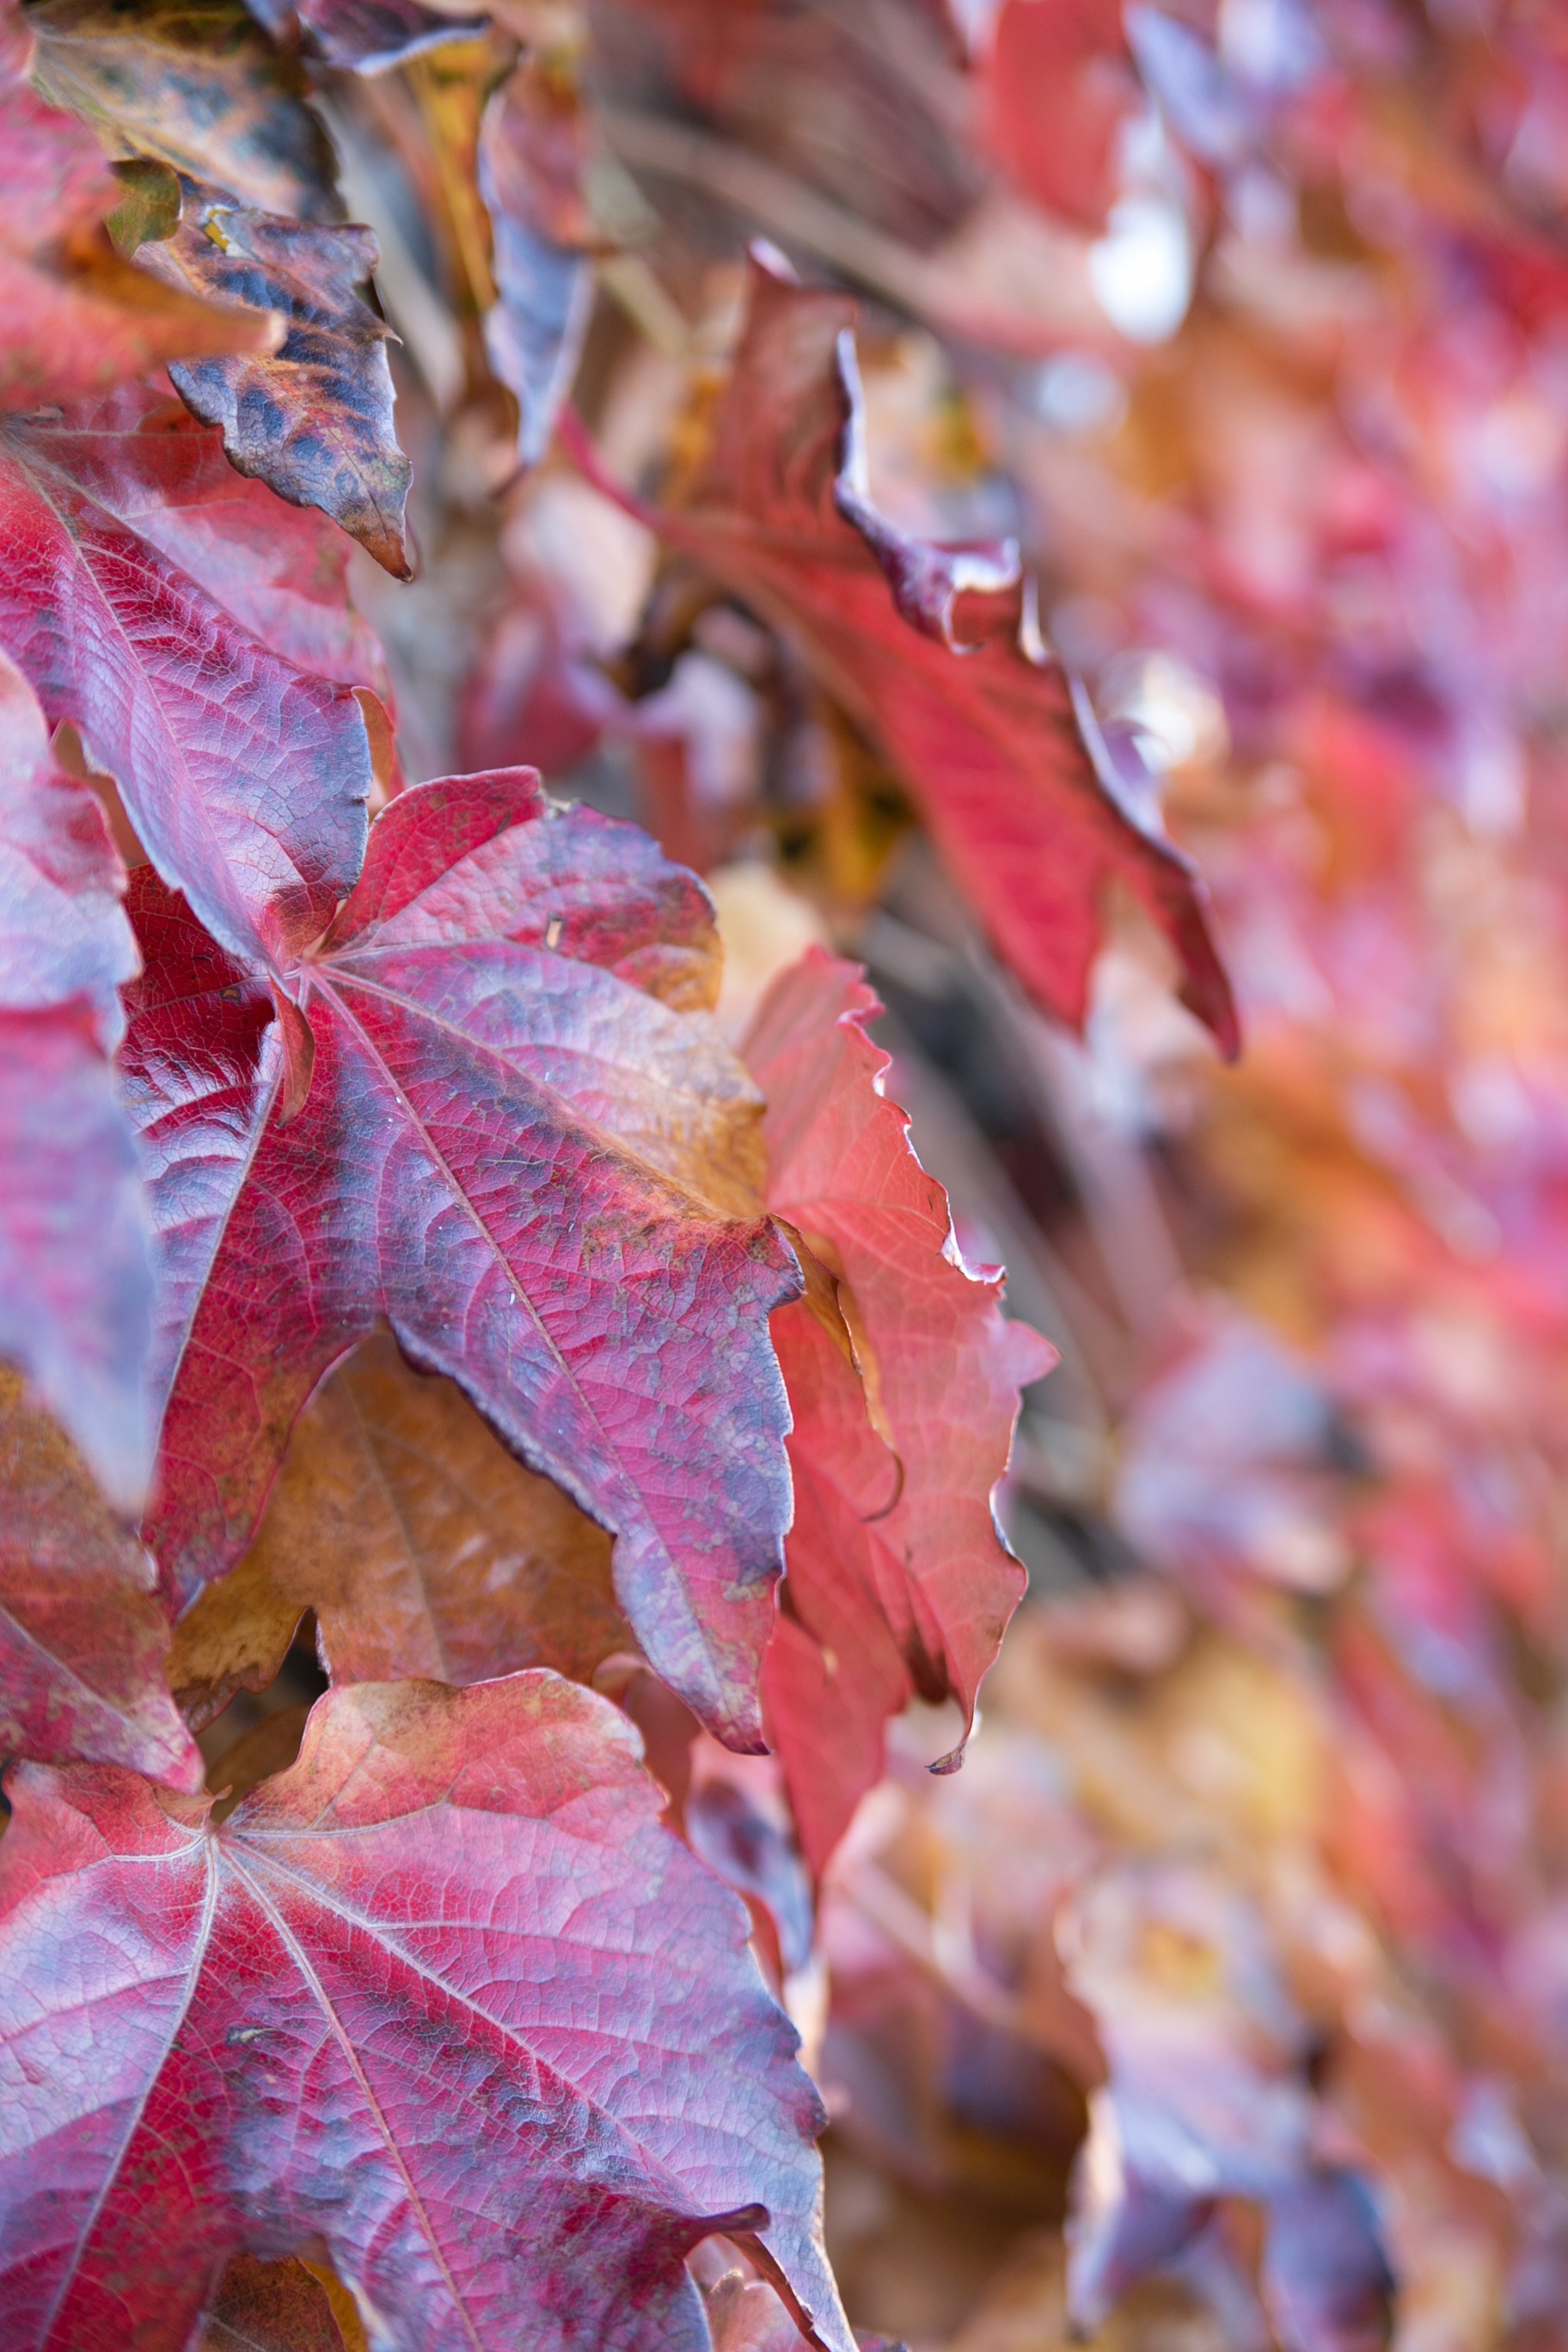
tree, branch, plant, leaf, flower, petal, red, autumn, season, maple tree, maple leaf, close up, flowering plant, woody plant, land plant